Robert Haldane

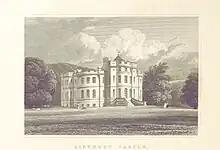
Airthrey Castle from the south-west in 1829, showing the Robert Adam design

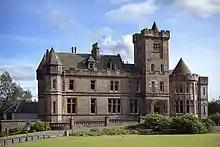
Airthrey Castle, Airthrey Estate, north facade

Soon after leaving the Navy, he settled on his family estate Airthrey, near Stirling where he contacted the Whites of Durham to landscape the grounds. These estate improvements included the creation of a man-made loch, rolling lawns, several wooded plantations, a hermitage and a boundary wall which is nearly four miles in length. In 1790 he commissioned the neoclassical architect Robert Adam to make a draft for the building of Airthrey Castle of which Adam created two designs. Haldane picked his favourite design but chose to have Thomas Russell complete the works instead of Robert Adam. Airthrey Castle was completed in 1791 and as built corresponded largely to the final design by Robert Adam without the forecourt which was never built. Although there were changes to the north facade in the late nineteenth century, the south facade is still essentially as designed by Adam.